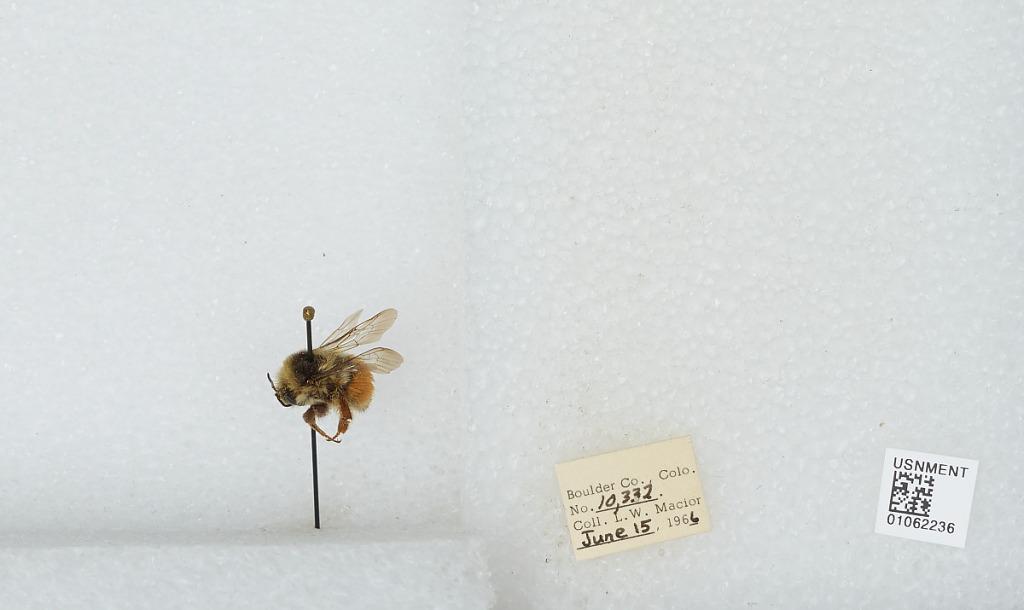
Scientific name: Bombus (Pyrobombus) bifarius Cresson
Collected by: L. Macior
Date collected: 1966-6-15
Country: United States
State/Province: Colorado
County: Boulder
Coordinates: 40.0017, -105.308